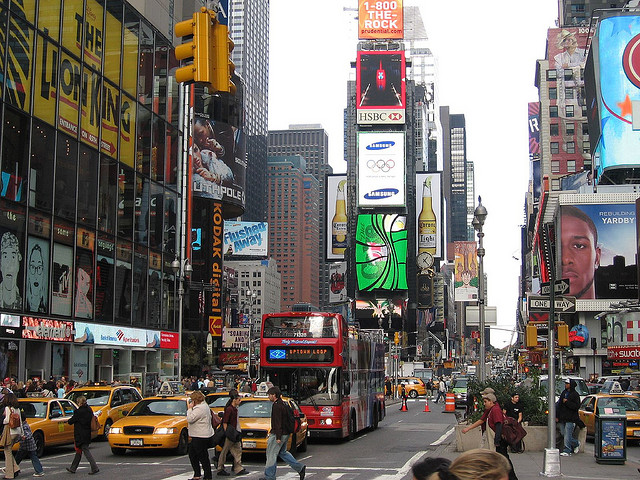
a double deckered bus on a city street